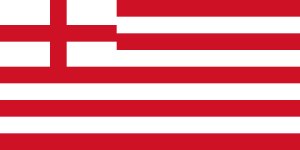
Det britiske Ostindiske kompagni
Selskabets flag 1600–1707
Det britiske Ostindiske kompagni var et selskab stiftet 31. december 1600 ved kongelig koncession af dronning Elisabeth I. I løbet af de næste 250 år blev selskabet et af verdens mægtigste foretagender.